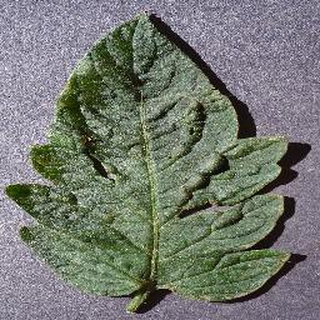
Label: healthy_tomato